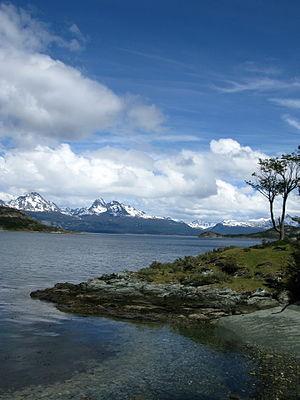
Côté canal de Beagle
La province de Terre de Feu est une région administrative de l'Argentine située sur la grande île de la Terre de Feu, en Patagonie argentine. L'Argentine revendique le rattachement à la province des Malouines, de l'archipel de Géorgie du Sud-et-les Îles Sandwich du Sud et d'une partie de l'Antarctique. C'est la raison pour laquelle le nom complet de la région est « Terre de Feu, Antarctique et îles de l’Atlantique sud ».
Le parc national Tierra del Fuego est un parc national d'Argentine créé en 1960, dans le but de sauvegarder et de préserver un milieu naturel, sa faune et sa flore d'un territoire montagneux de type sub-antarctique. Le parc d’une superficie de 63 000 hectares, est situé au sud-ouest de la province argentine de Terre de Feu, Antarctique et Îles de l'Atlantique Sud, en Patagonie, à 10 kilomètres environ à l'ouest du centre-ville d'Ushuaïa. C'est le parc national le plus austral d'Argentine. Le relief est principalement montagneux et présente une partie côtière donnant sur le canal Beagle. Son point le plus haut culmine à 1 470 mètres. Ouvert au public sur seulement 2 000 hectares, le parc a accueilli près de 260 000 visiteurs en 2009.